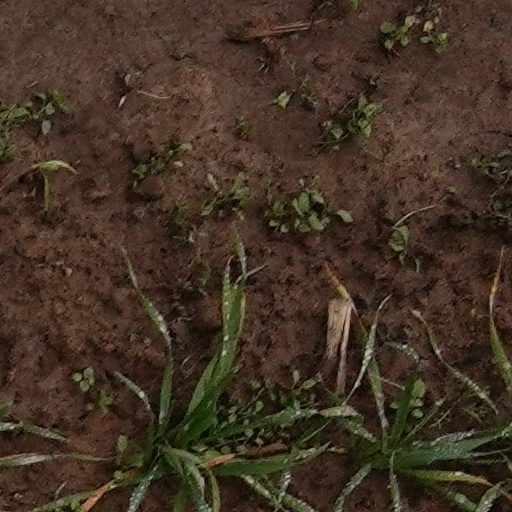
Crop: wheat